Britannia Unchained

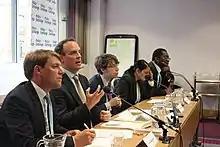
2012 panel discussion promoting the book's launch

The book caused controversy in August 2012 after a short quotation appeared in London's "Evening Standard" which accused British workers of laziness and lagging behind their Asian counterparts. The comments were criticised by union leaders, among them the General Secretary of the Trades Union Congress Brendan Barber: "The problem with the UK economy is not its workers, but a severe lack of jobs". The Labour Party urged British Prime Minister and Conservative leader David Cameron to distance himself from the views and the Shadow Secretary of State for Business Chuka Umunna commented: "First they blame British businesses for their economic failures and now they blame the people who work within them, showing how out of touch the Tory party has become".